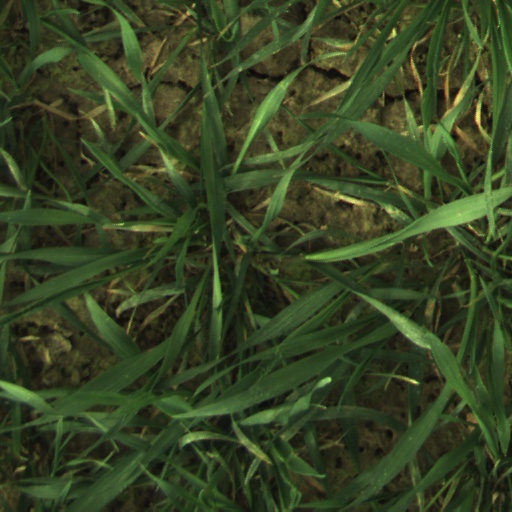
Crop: wheat